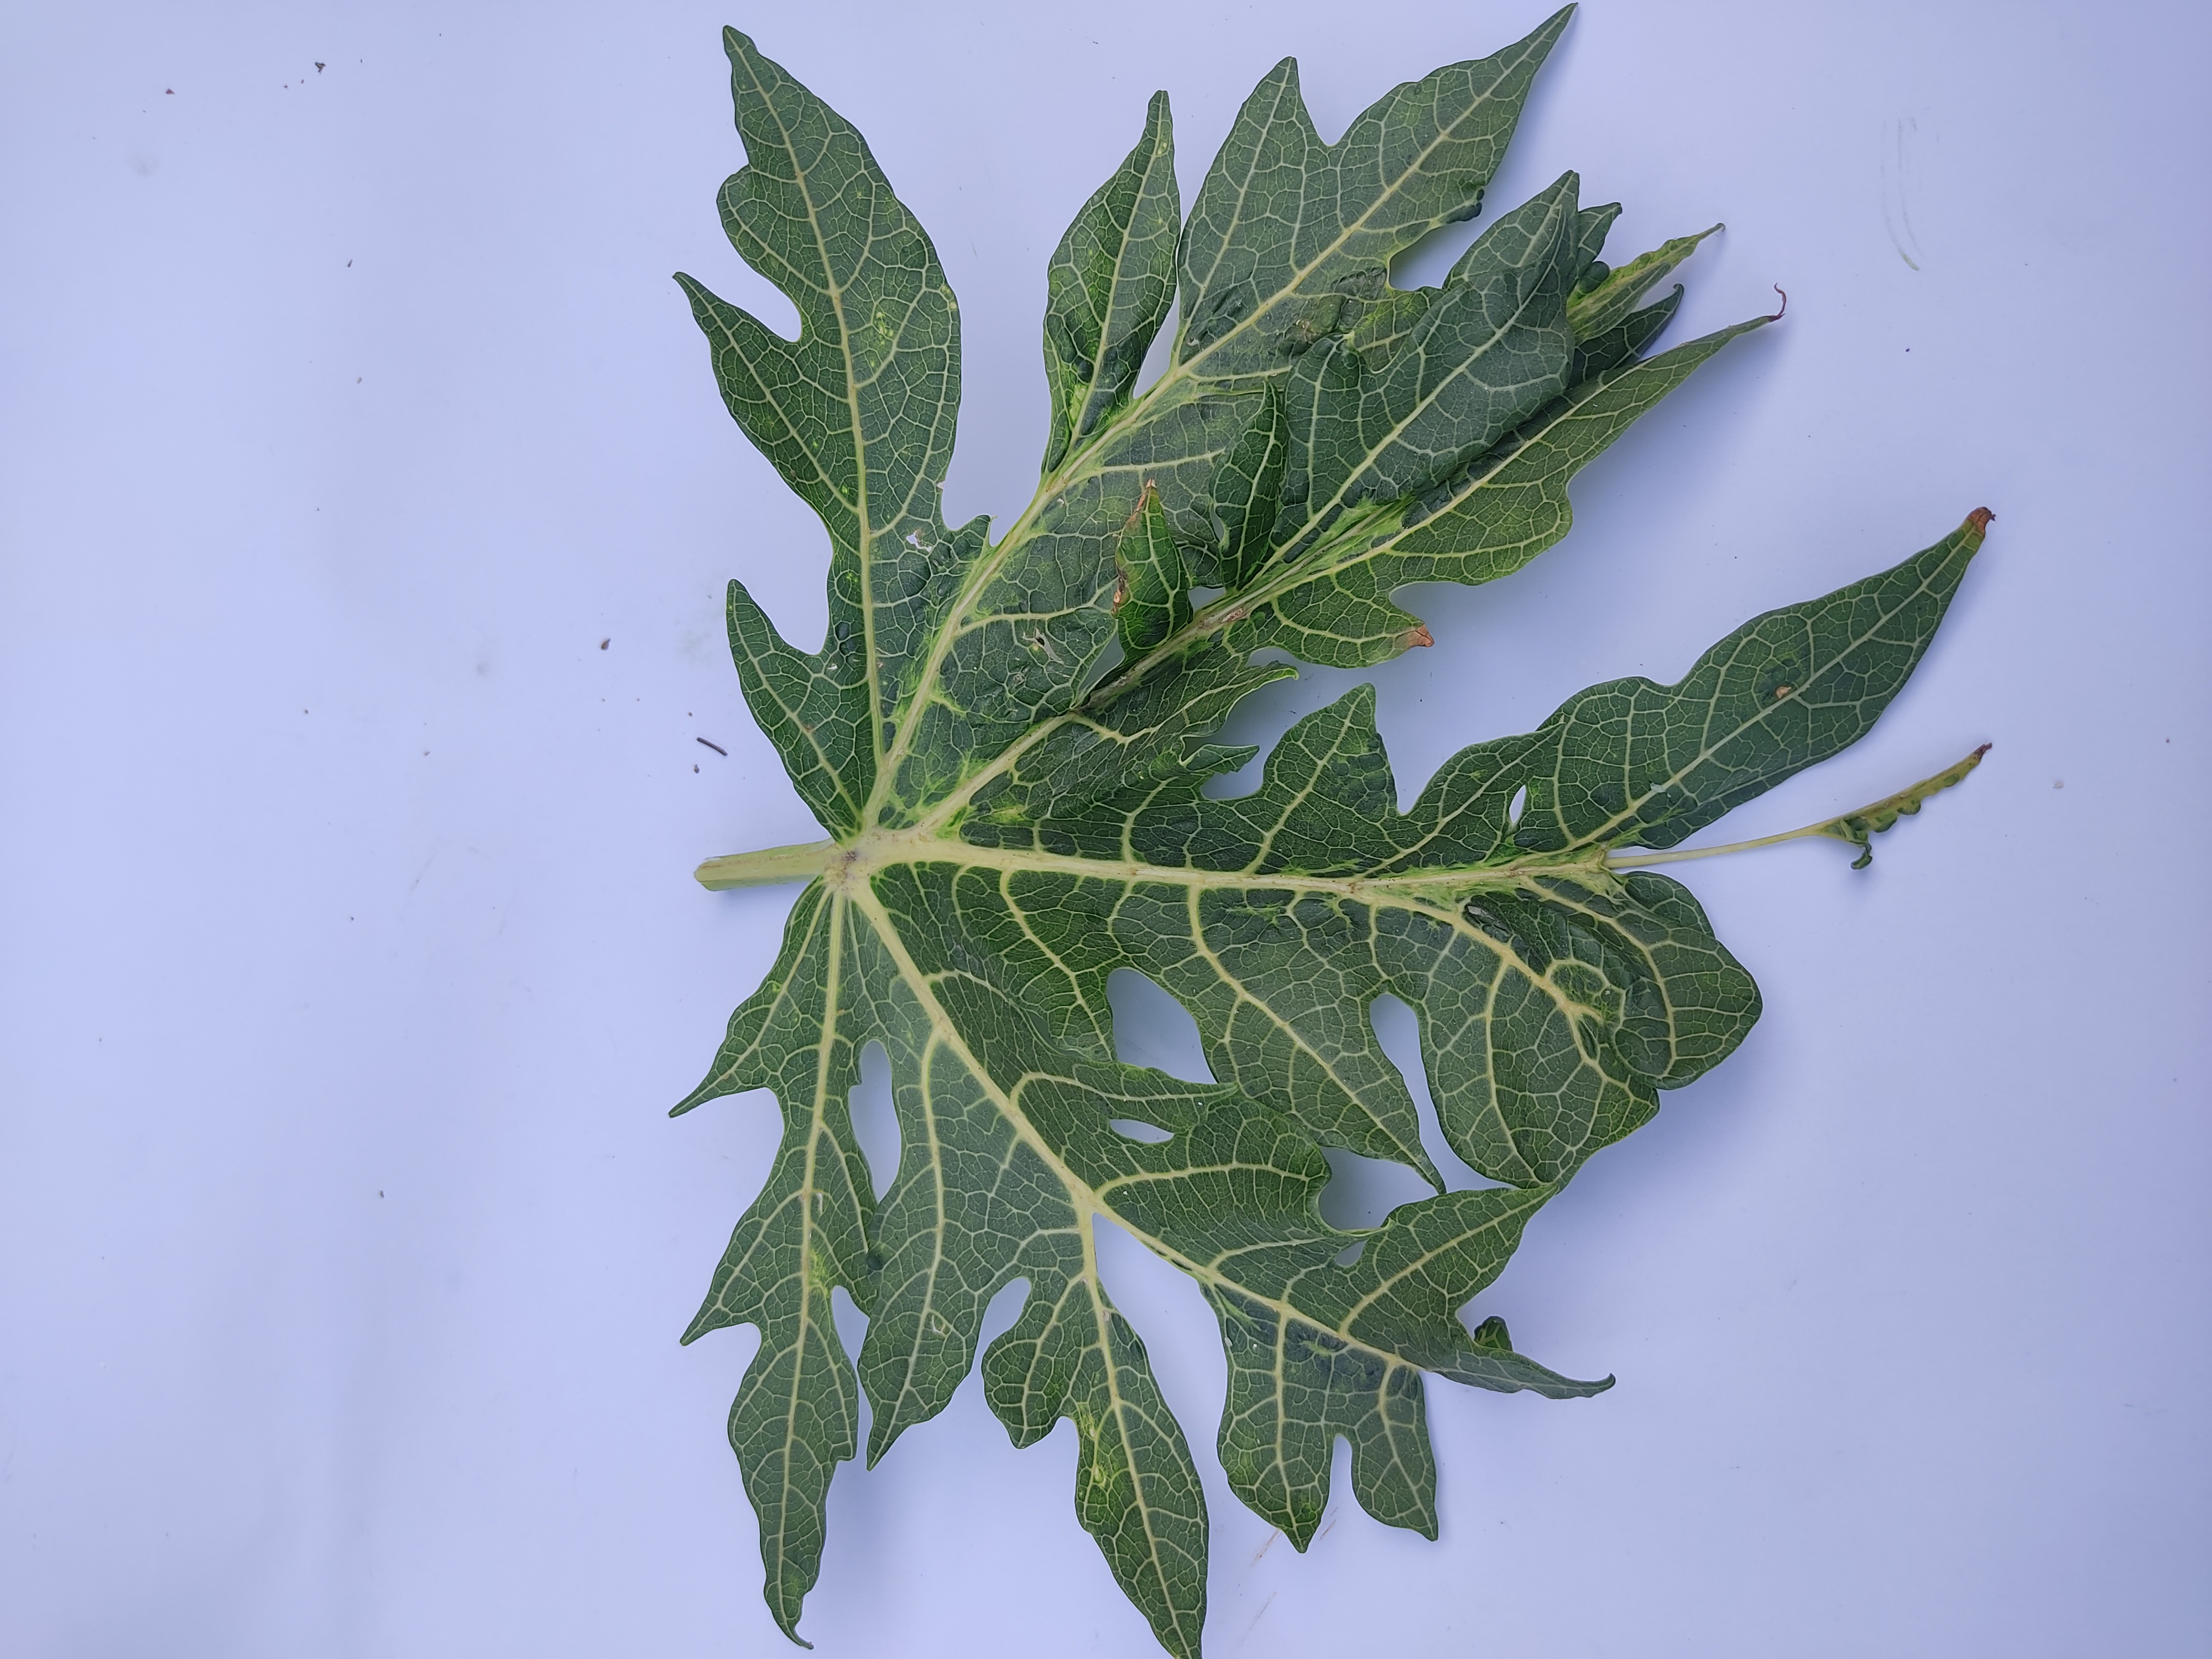
Label: Leaf Curl